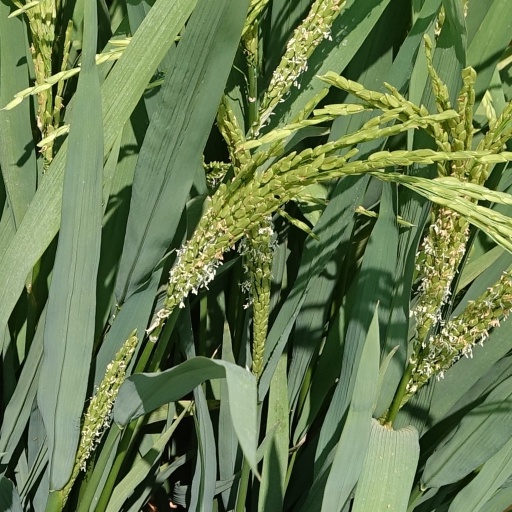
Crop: rice